Describe the emotion expressed in this image:  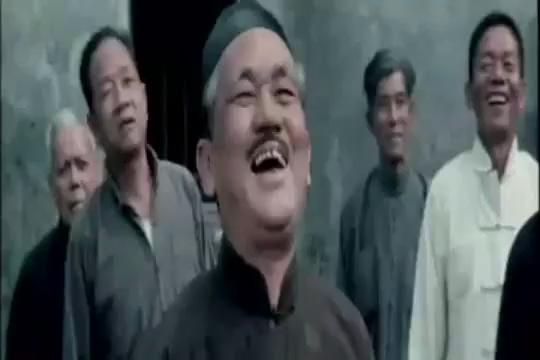
This person displays Suffering, valence and arousal with low intensity.